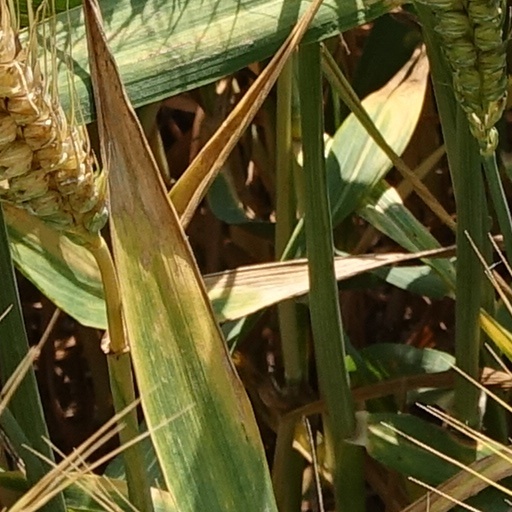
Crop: wheat